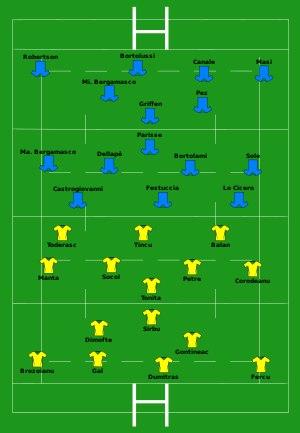
Cet article donne le détail des matchs de la poule C de la Coupe du monde de rugby à XV 2007 qui se dispute en France, au pays de Galles et en Écosse du 7 septembre au 20 octobre 2007. Les deux premières places sont qualificatives pour les quarts de finale et sont obtenues par les équipes de Nouvelle-Zélande et d'Écosse.
L'équipe d'Italie a terminé troisième de poule et n'a pas participé à la phase finale de la Coupe du monde de rugby 2007.
L'Équipe de Roumanie de rugby à XV dispute la Coupe du monde 2007, organisée par la France, en étant dans la Poule C pour la première phase; elle affronte la Nouvelle-Zélande, l'Écosse, l'Italie et le Portugal.